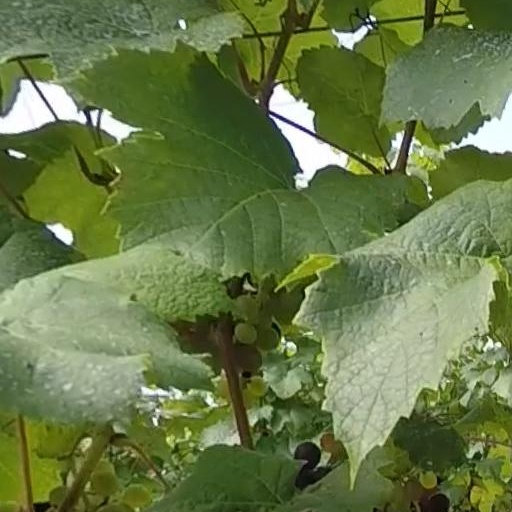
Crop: grape